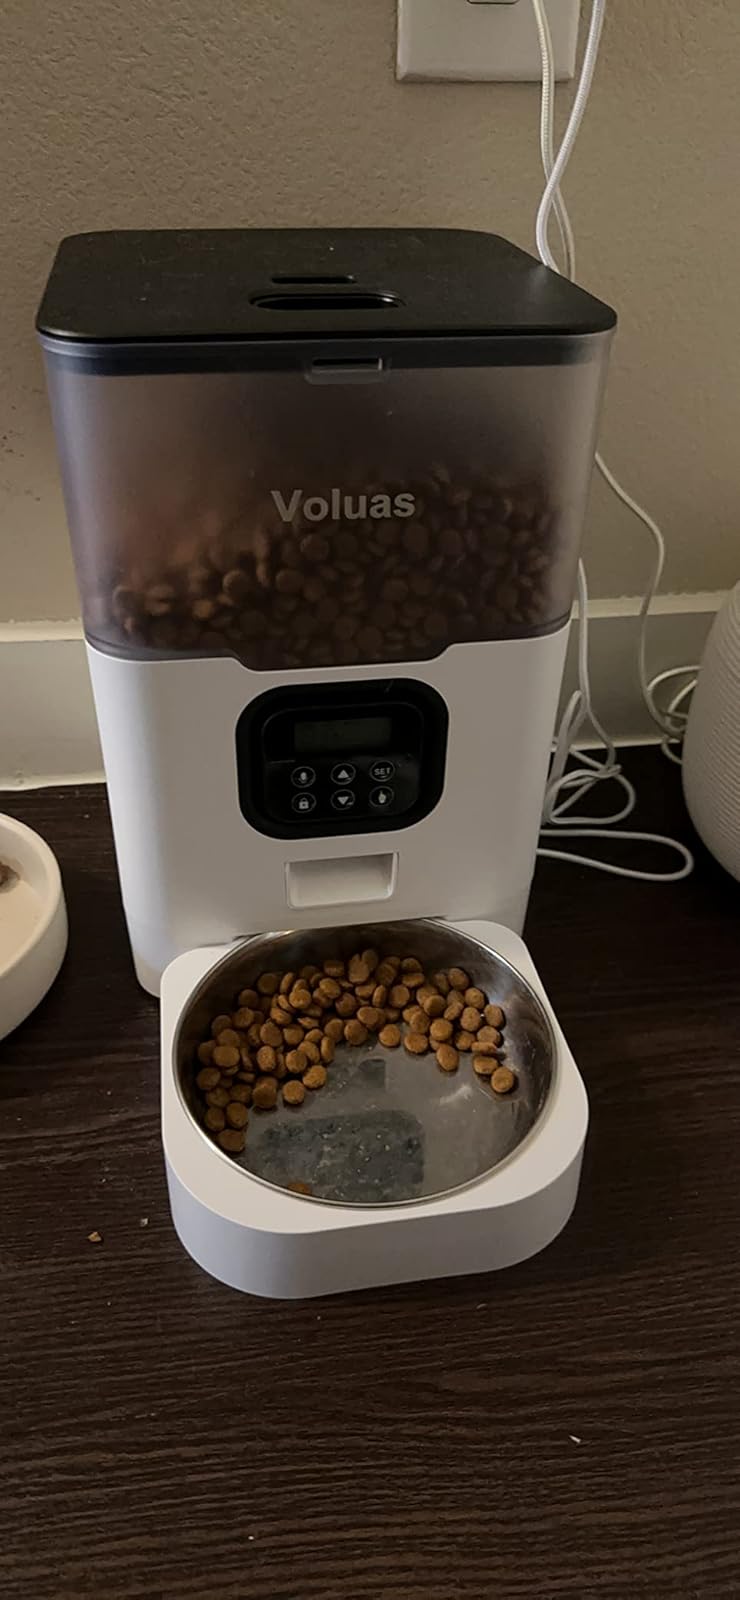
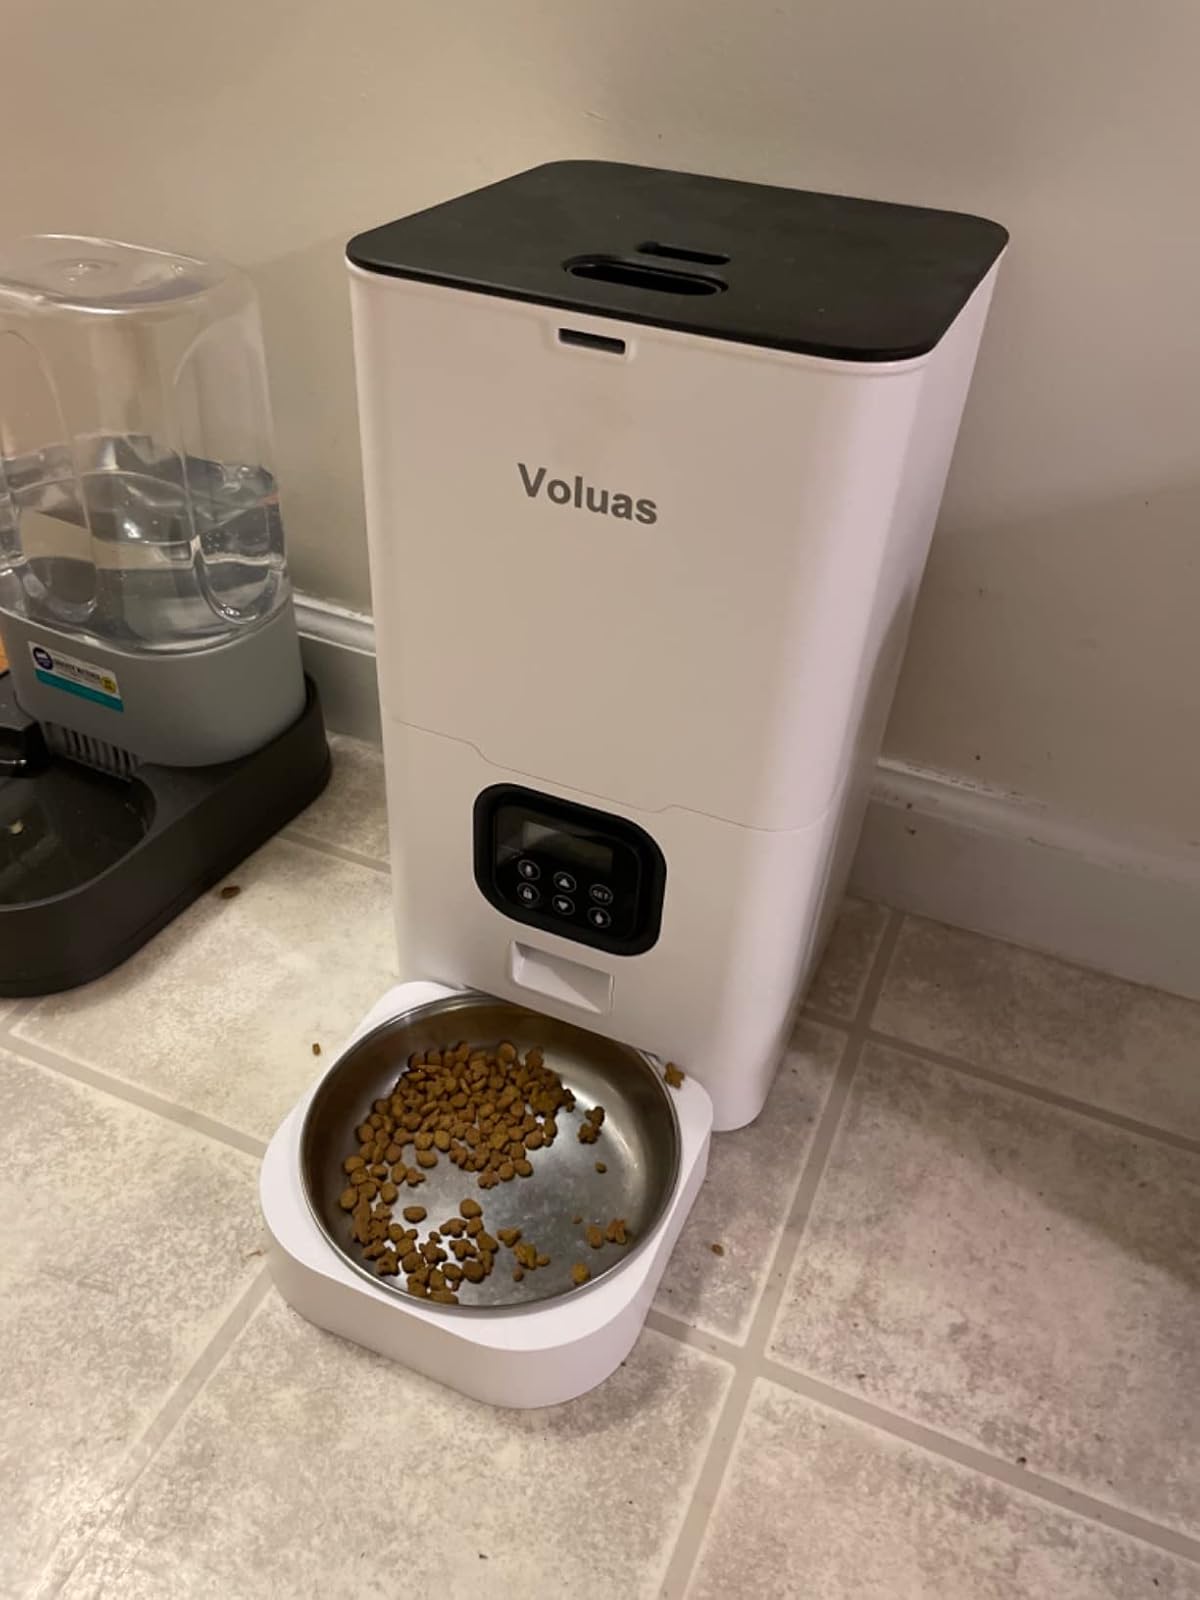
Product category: items_feeder
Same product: no